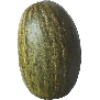
Label: melon_piel_de_sapo